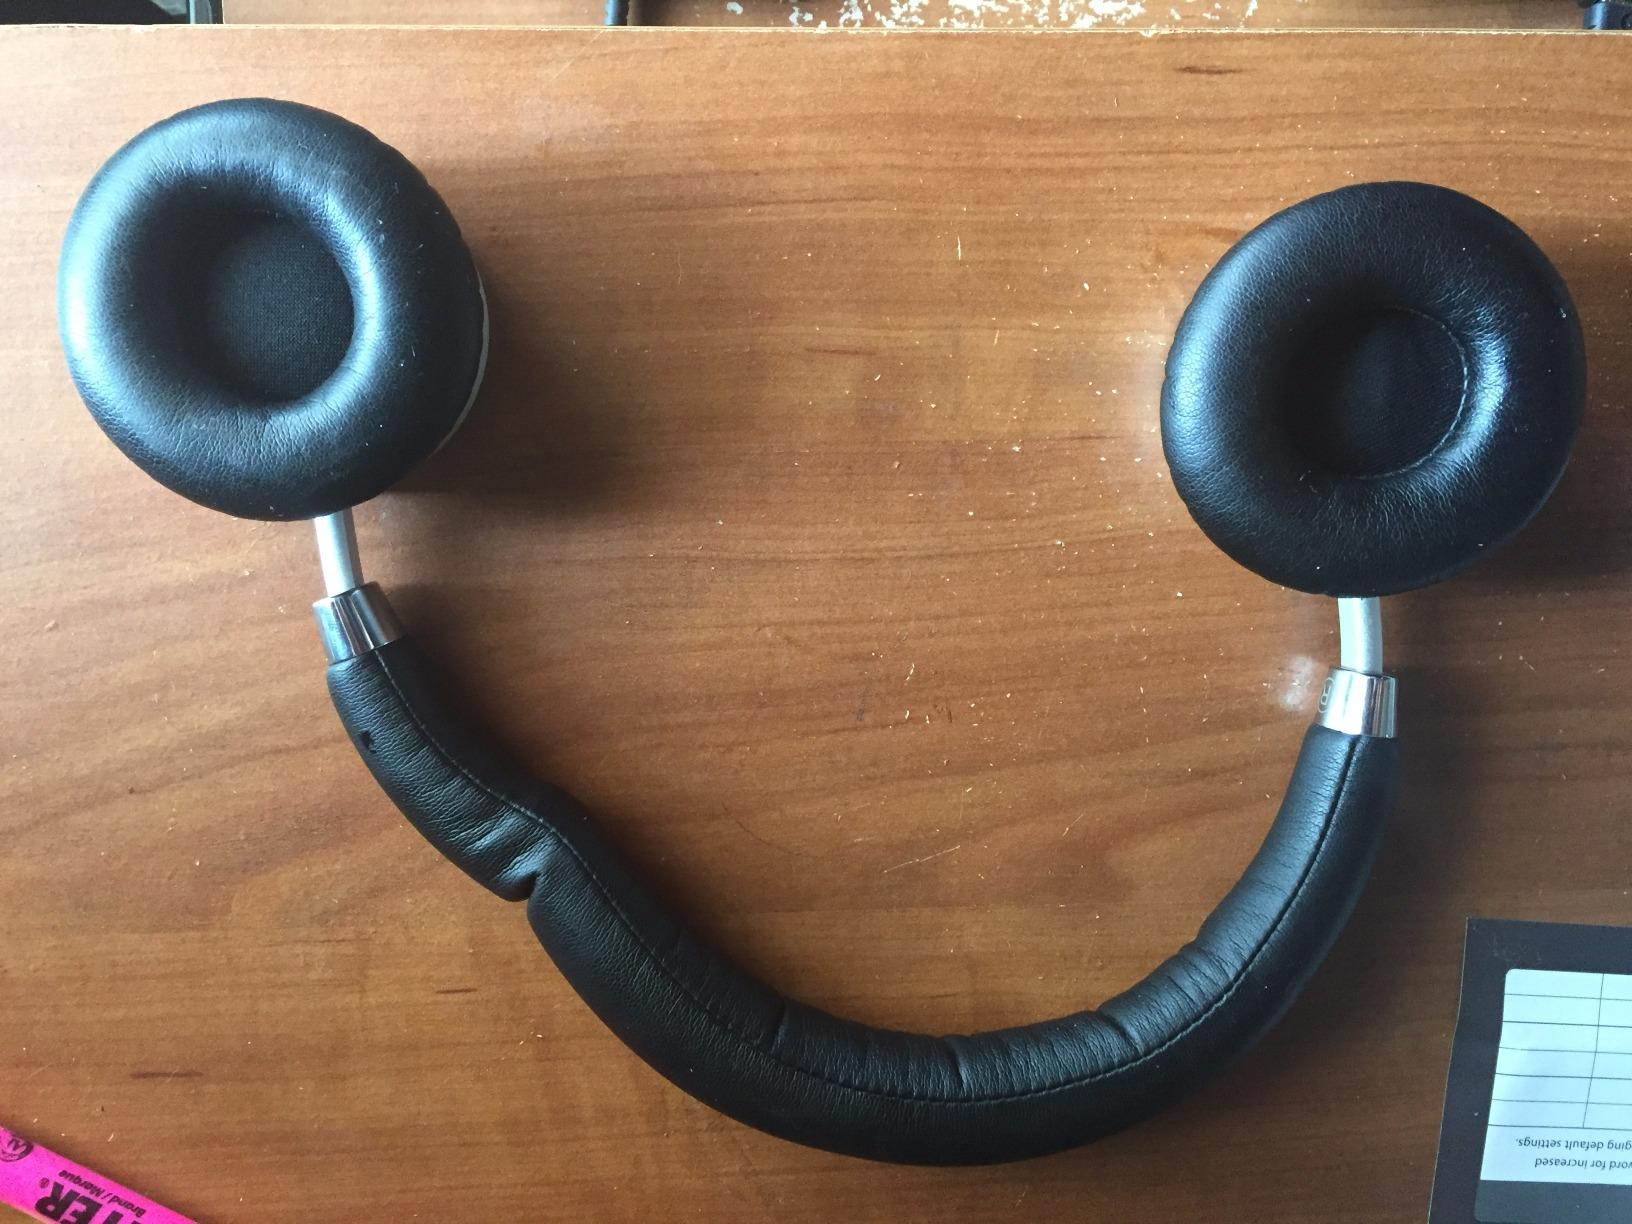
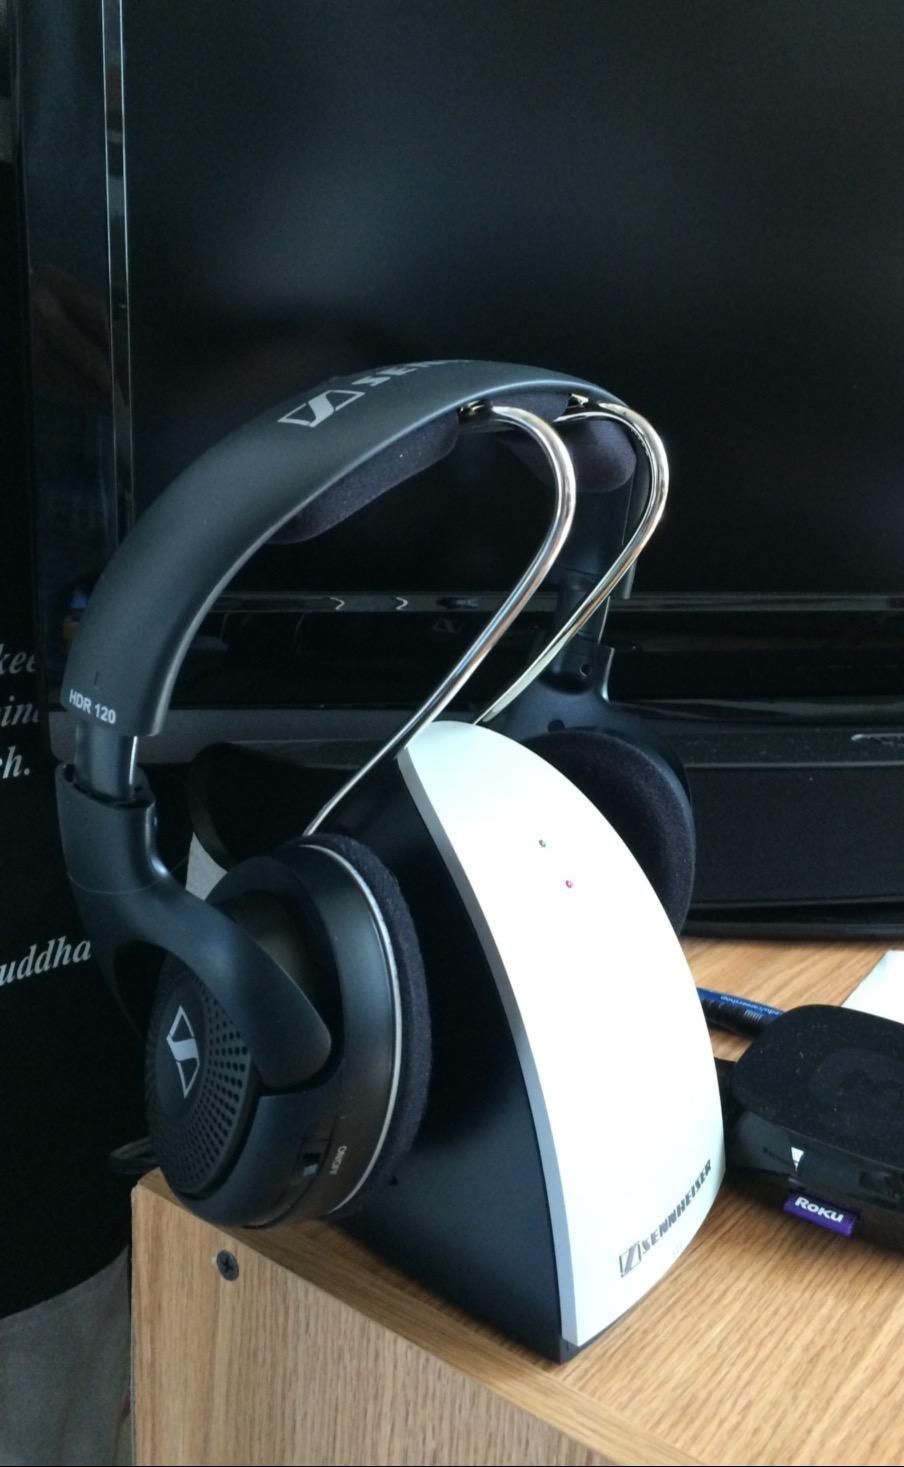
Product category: headphones
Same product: no